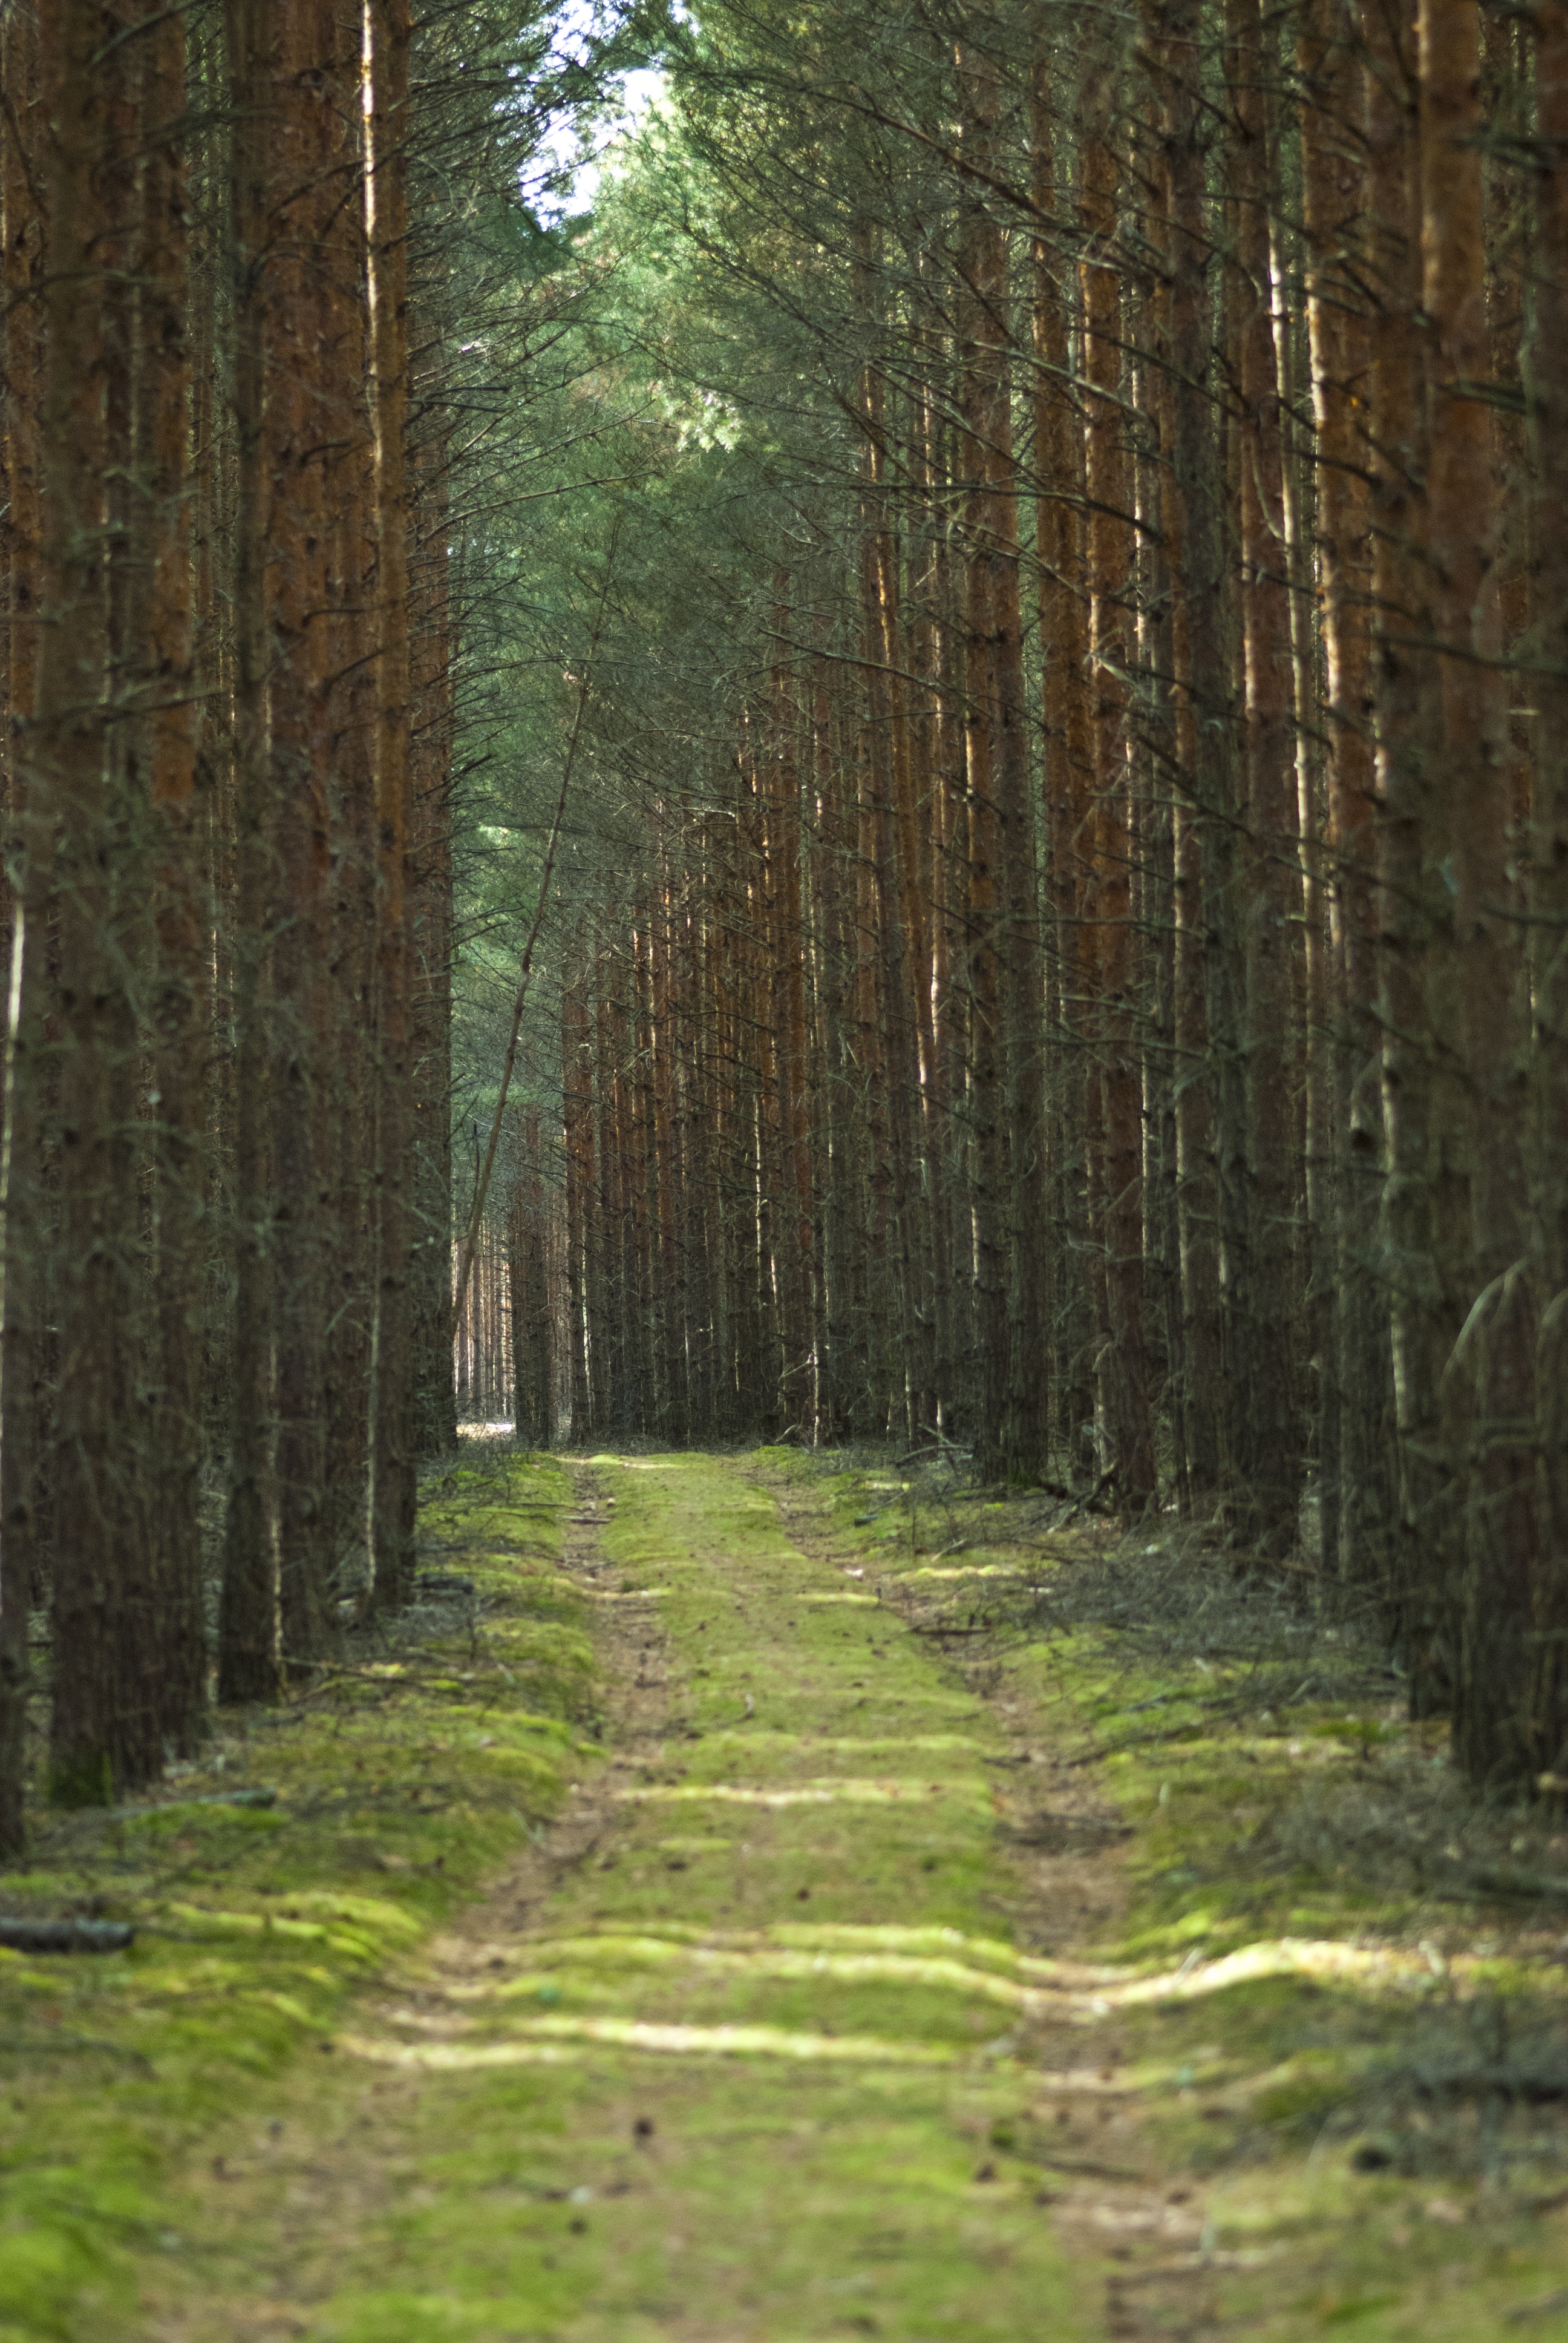
landscape, tree, nature, forest, path, branch, plant, sun, track, road, sunlight, leaf, summer, green, scenic, natural, autumn, park, season, trees, woods, spruce, deciduous, fisheye, grove, scene, woodland, habitat, ecosystem, nobody, biome, old growth forest, natural environment, atmospheric phenomenon, woody plant, temperate broadleaf and mixed forest, temperate coniferous forest